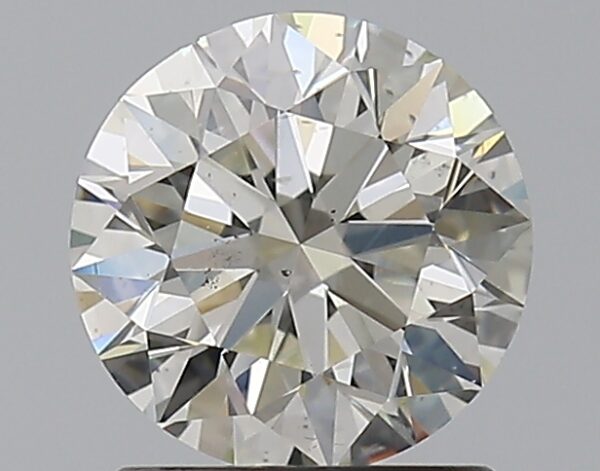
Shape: round
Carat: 1.2
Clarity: SI1
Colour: K
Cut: EX
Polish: EX
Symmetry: EX
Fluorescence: N
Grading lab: GIA
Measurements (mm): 6.75 x 6.79 x 4.24